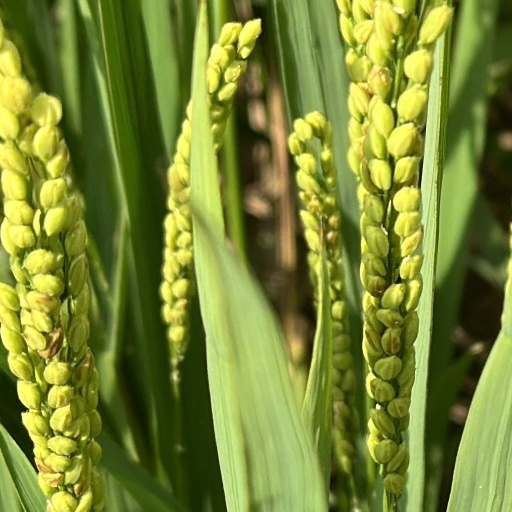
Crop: rice